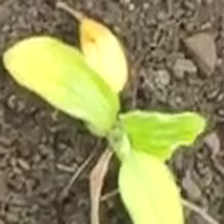
Weed species: Kena_(Commplina_benghalensio)